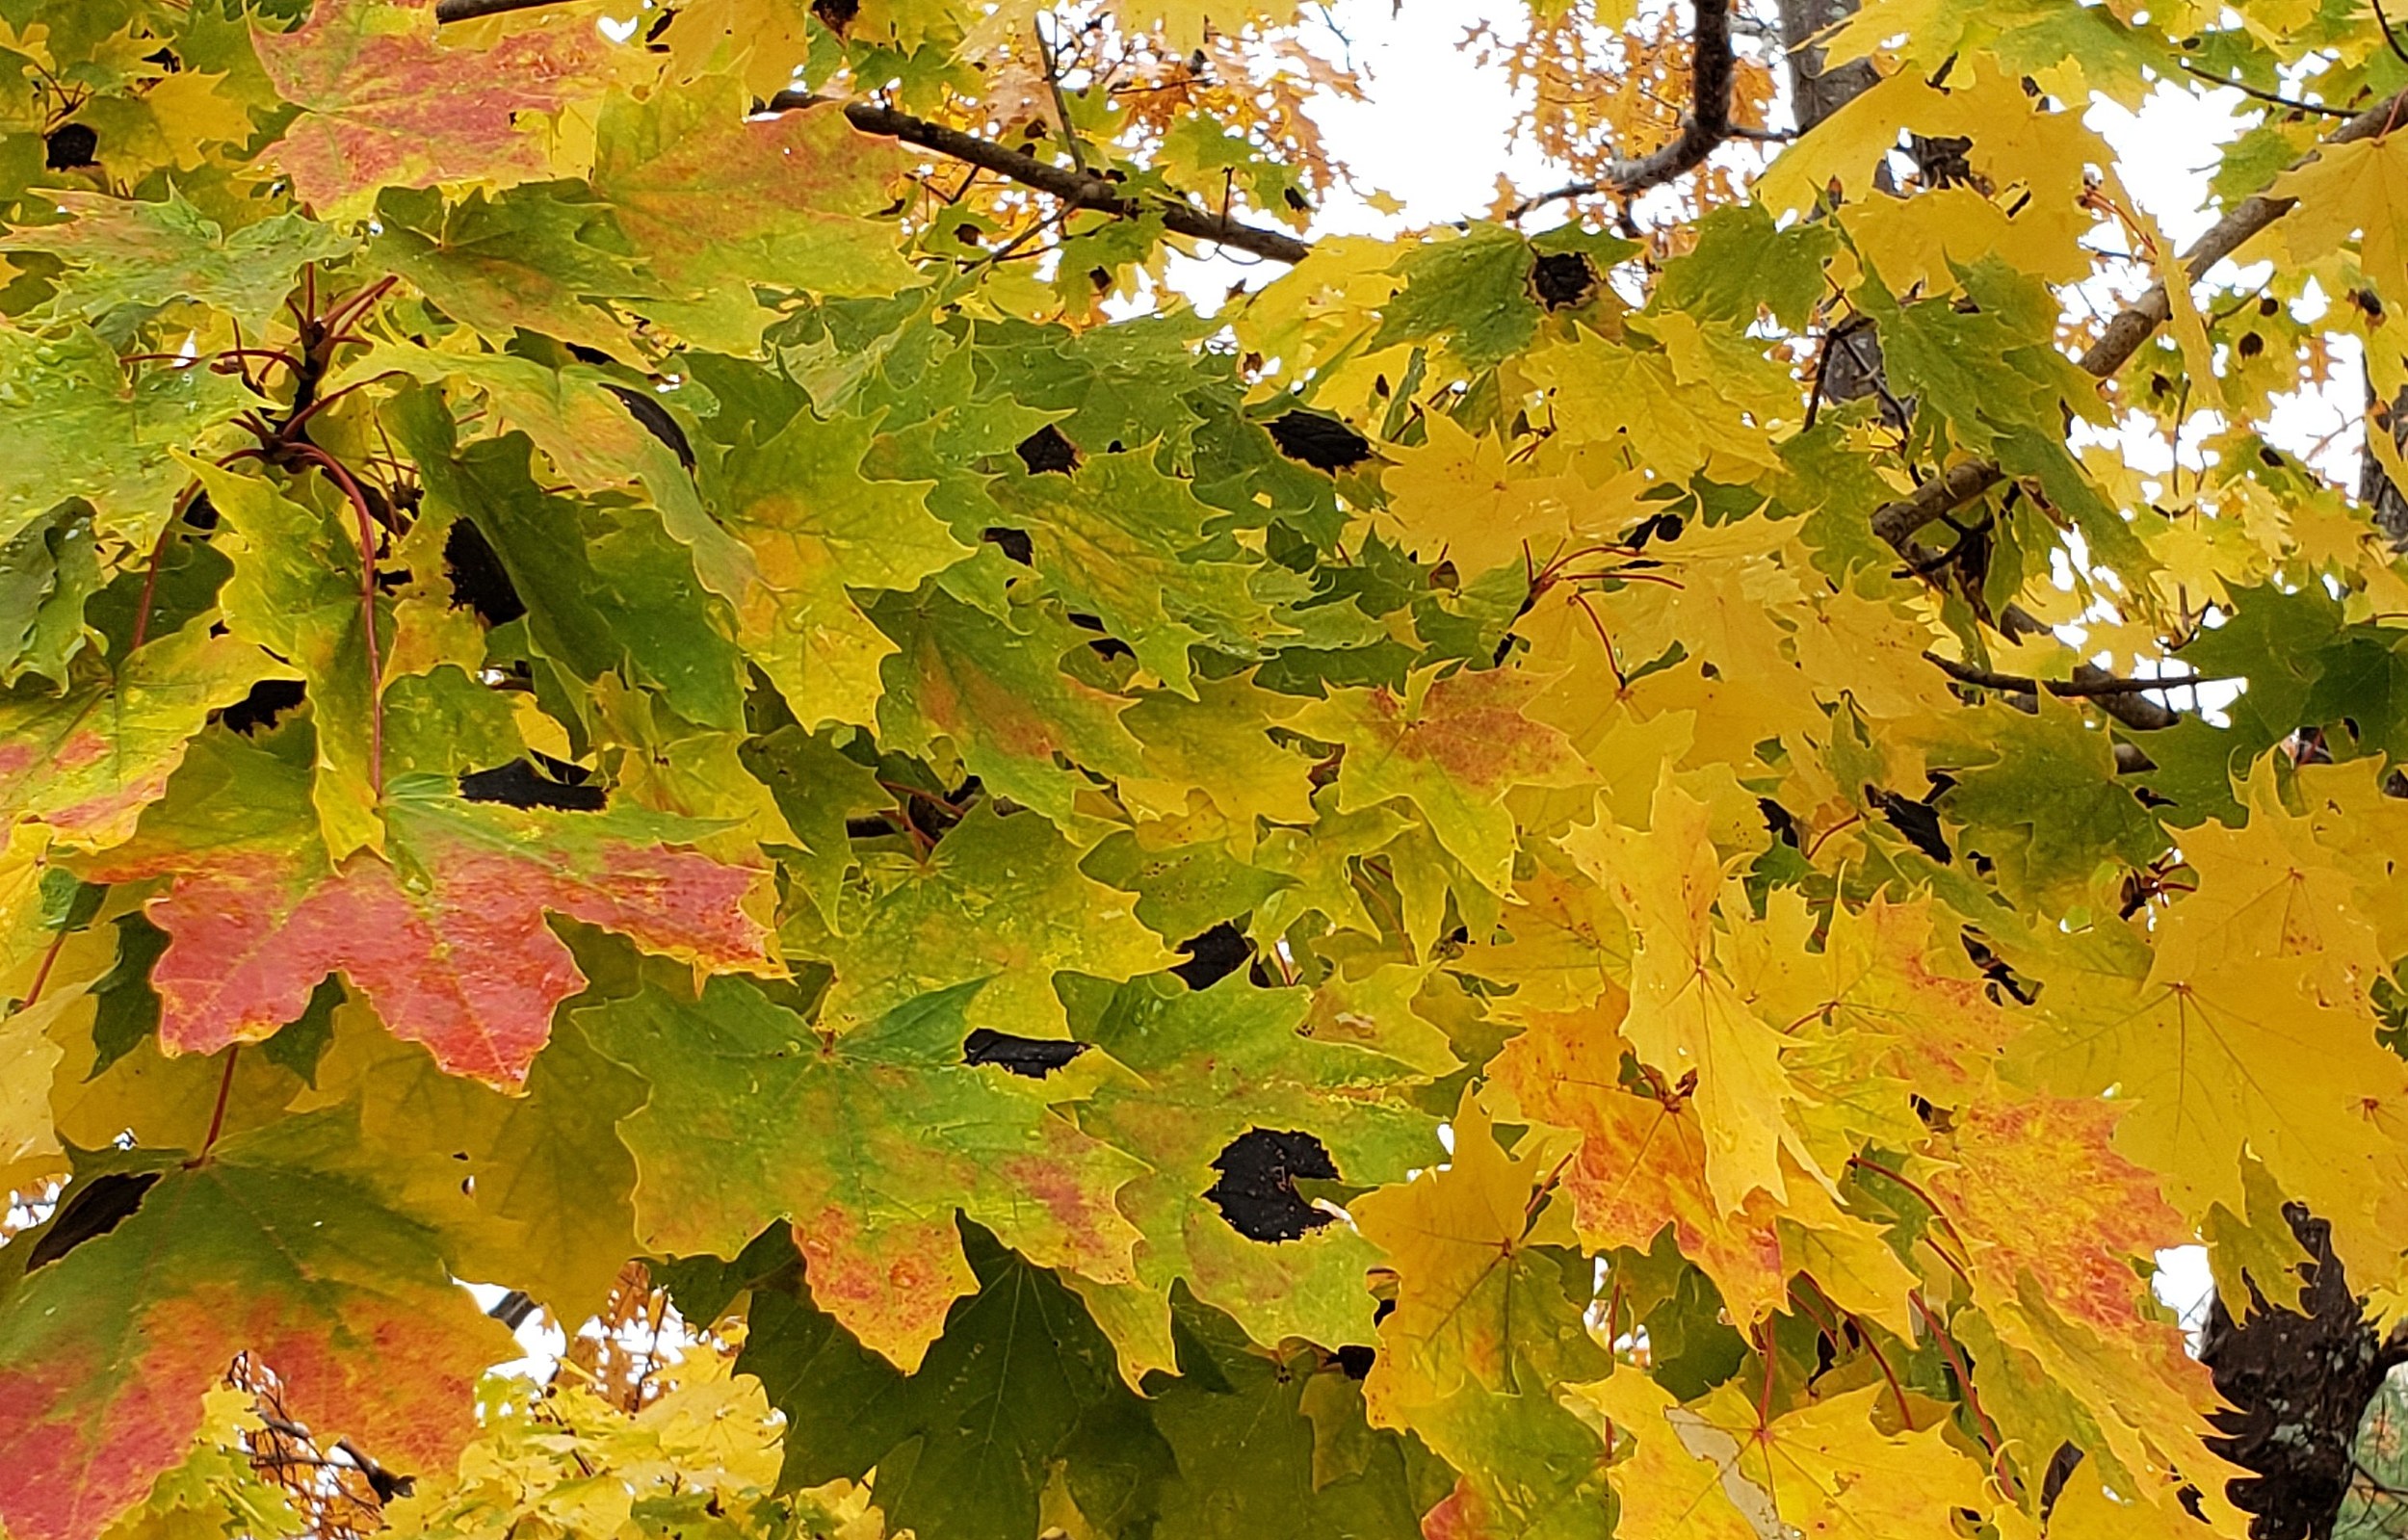
Plant: Maple
Disease: maple tar spot